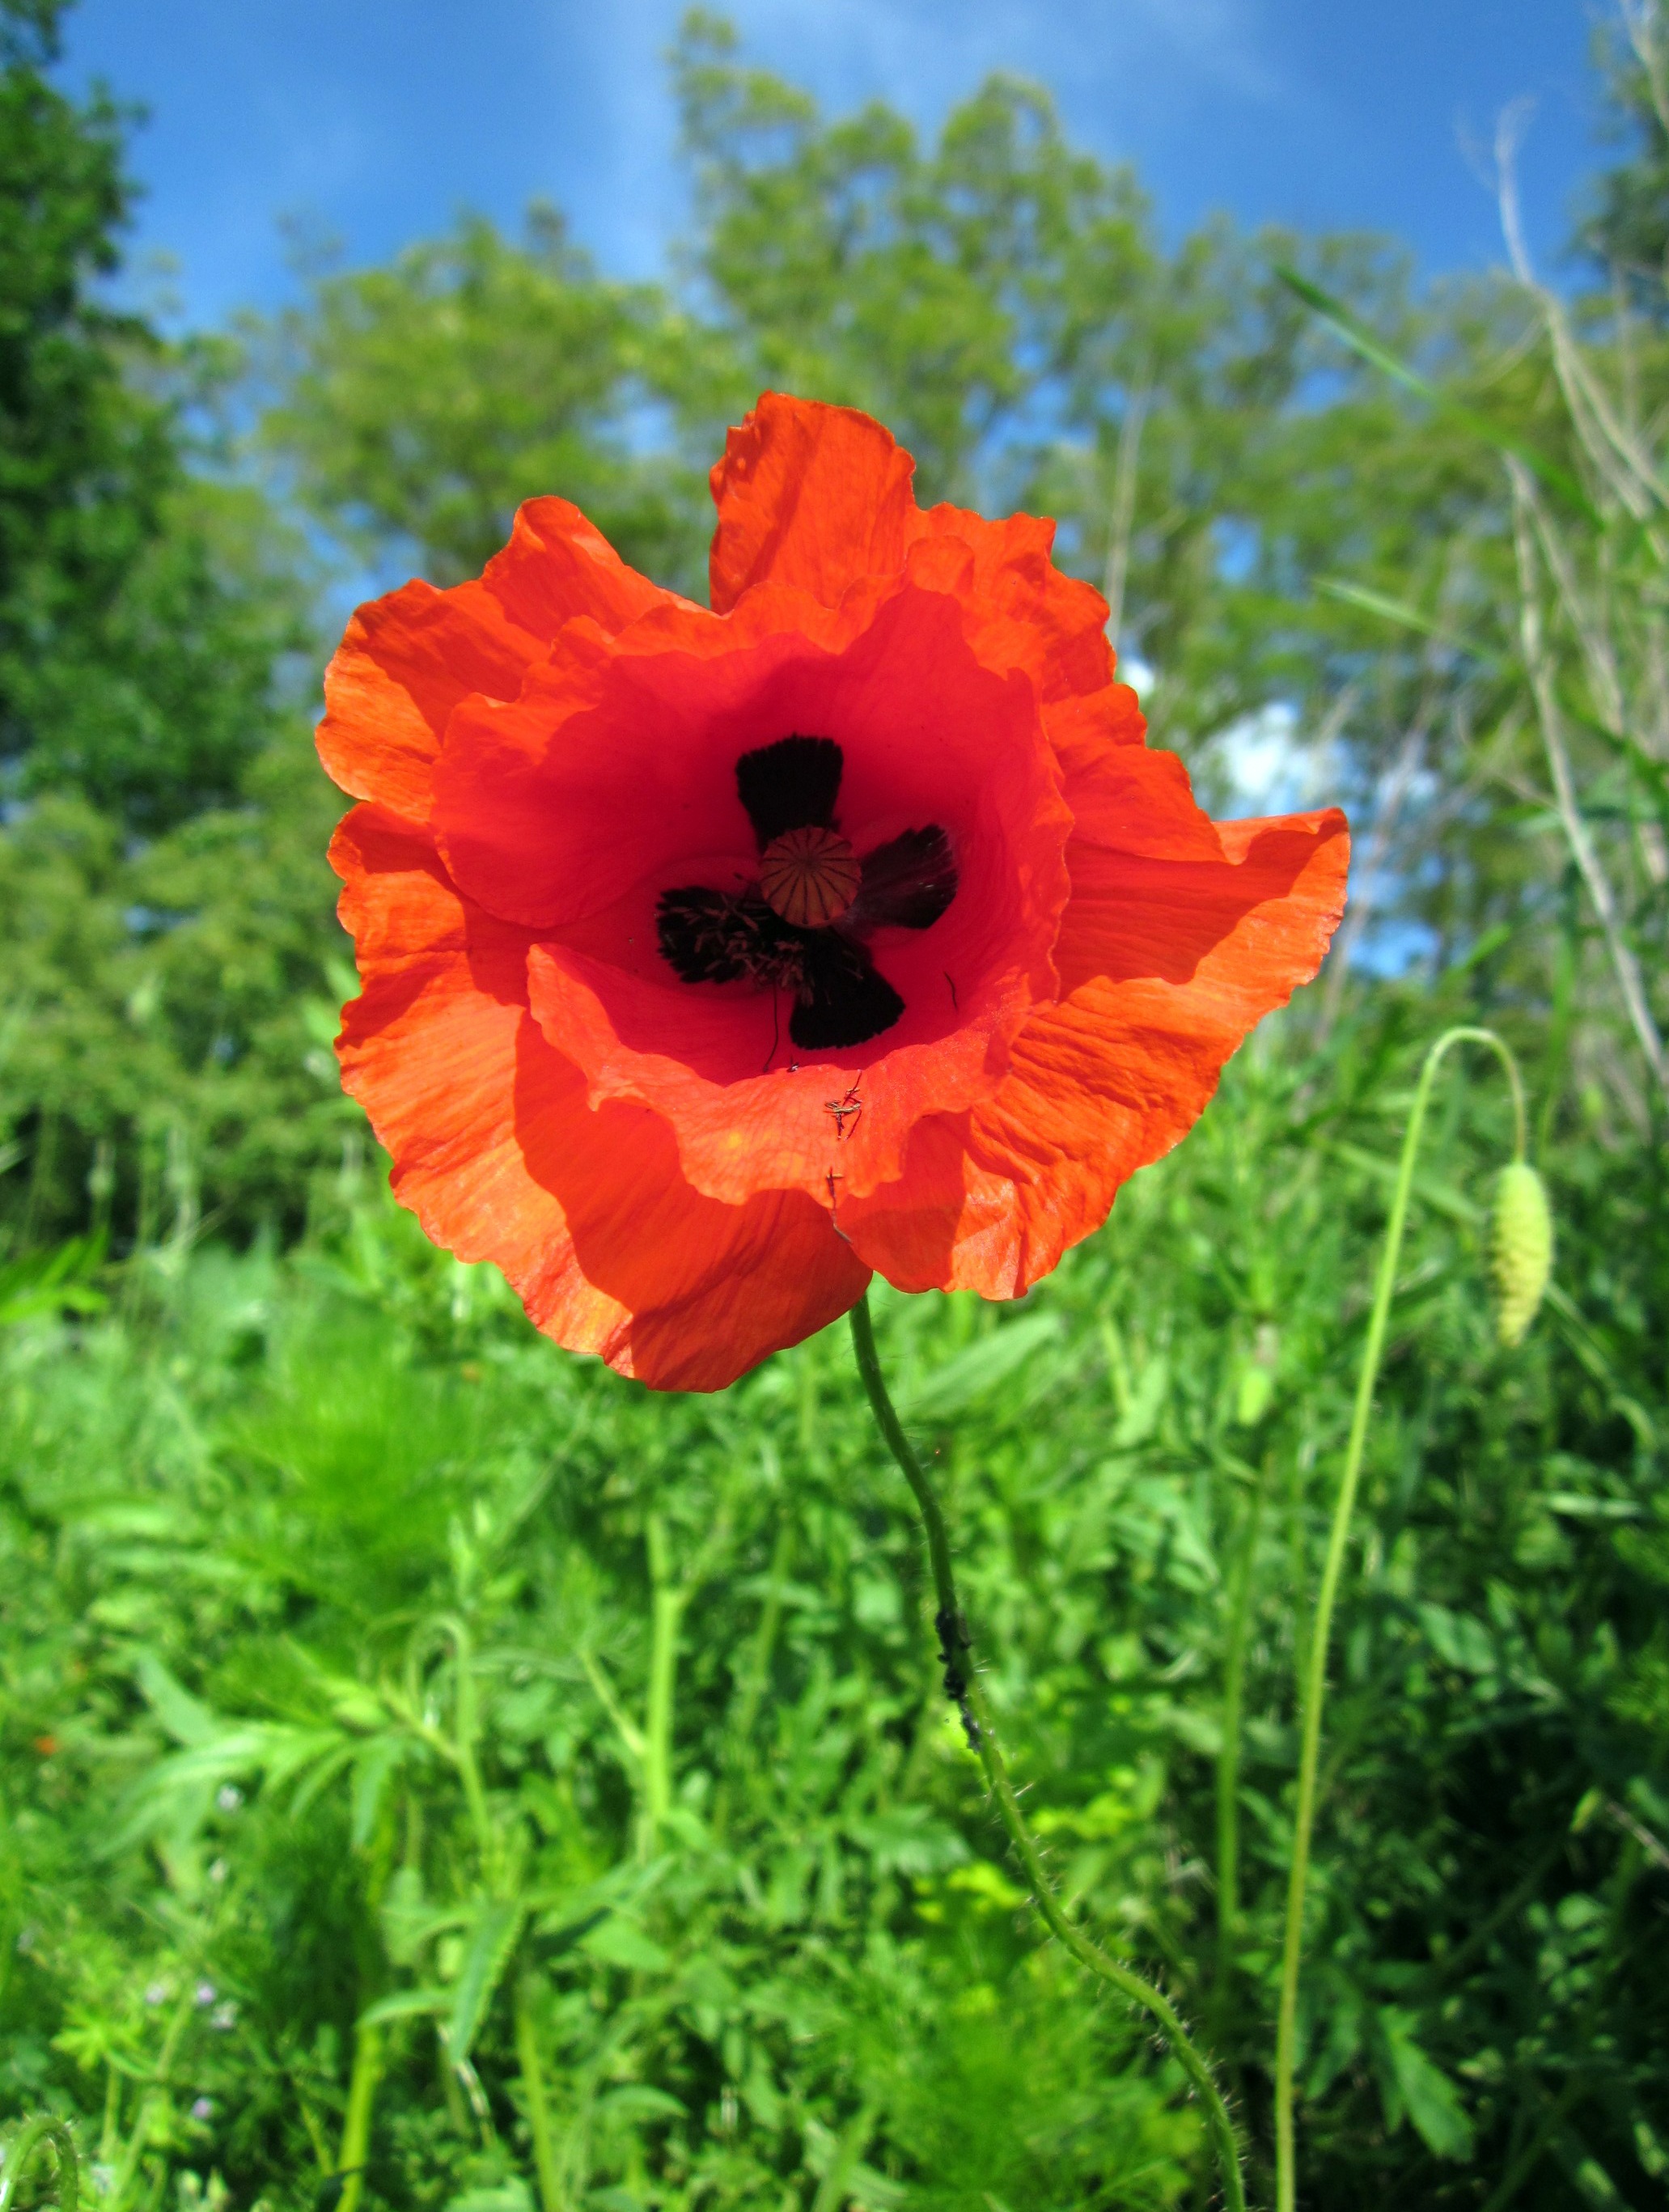
nature, plant, field, meadow, flower, bloom, summer, wild, red, colourful, flora, wildflower, close up, details, poppy, coquelicot, flowering plant, annual plant, land plant, poppy family